Fort Saint-Louis (Texas)

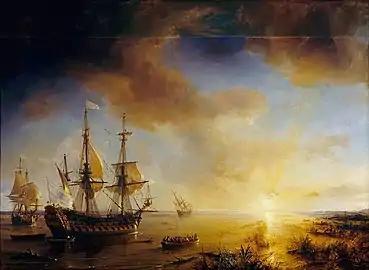
"Robert Cavelier de La Salle's expedition to Louisiana in 1684", painted in 1844 by Théodore Gudin. "La Belle" is on the left, "Le Joly" in the center and "L'Aimable" stranded on the right.

Against Beaujeu's advice, La Salle ordered "La Belle" and "L'Aimable" "to negotiate the narrow and shallow pass" to bring supplies closer to camp. To lighten "L'Aimable"'s load, its eight cannons and a small part of its cargo were unloaded. After "La Belle" had successfully negotiated the pass, La Salle sent his pilot to "L'Aimable" to help with the navigation, but "L'Aimable"'s captain refused. As "L'Aimable" set sail, a group of Karankawas Amerindians approached and kidnapped some of the colonists. La Salle took a small group of soldiers to rescue them. When he returned, "L'Aimable" was stranded on a sandbank. After learning that the captain had given the order to sail even though his ship had hit the shoal, La Salle was convinced that the captain had deliberately beached his ship.